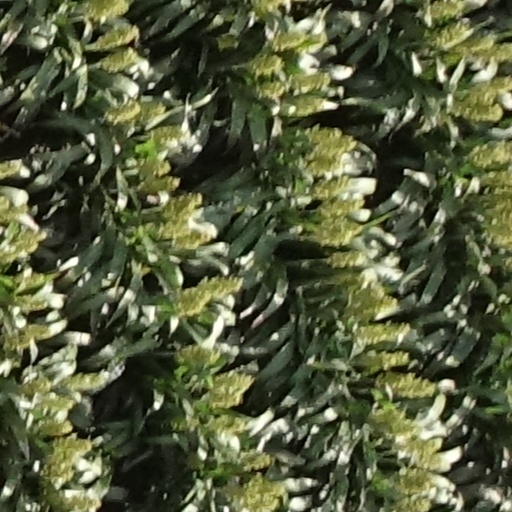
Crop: sorghum